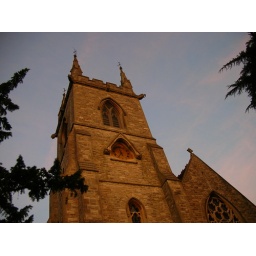
i like the pink hue in the sky